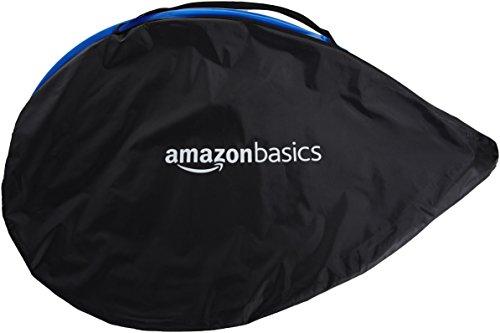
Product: AmazonBasics Pop Up Goal, - 2.5ft, 4ft and 6ft Size Sets
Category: Sports & Outdoors | Sports & Fitness | Accessories | Field, Court & Rink Equipment | Soccer Field Equipment | Goals
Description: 2-pack set of portable pop-up goals—great for anywhere soccer practice or casual play.
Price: $25.99
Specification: Product Dimensions:         72 x 42 x 42 inches ; 2.2 pounds    |Shipping Weight: 7.2 pounds (View shipping rates and policies)|ASIN: B0758HC1KN|Item model number: JP08-PUG-01|    #6    in Soccer Goals